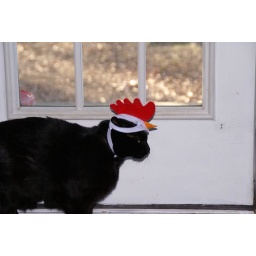
Dressing up the cats in a chicken hat provides far too much entertainment for us.